Sky position (RA, Dec in degrees): 120.36, 18.255
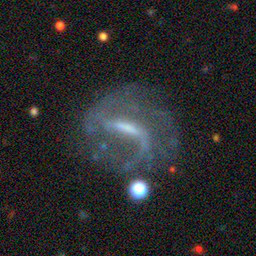
Galaxy morphology: Barred Spiral Galaxies